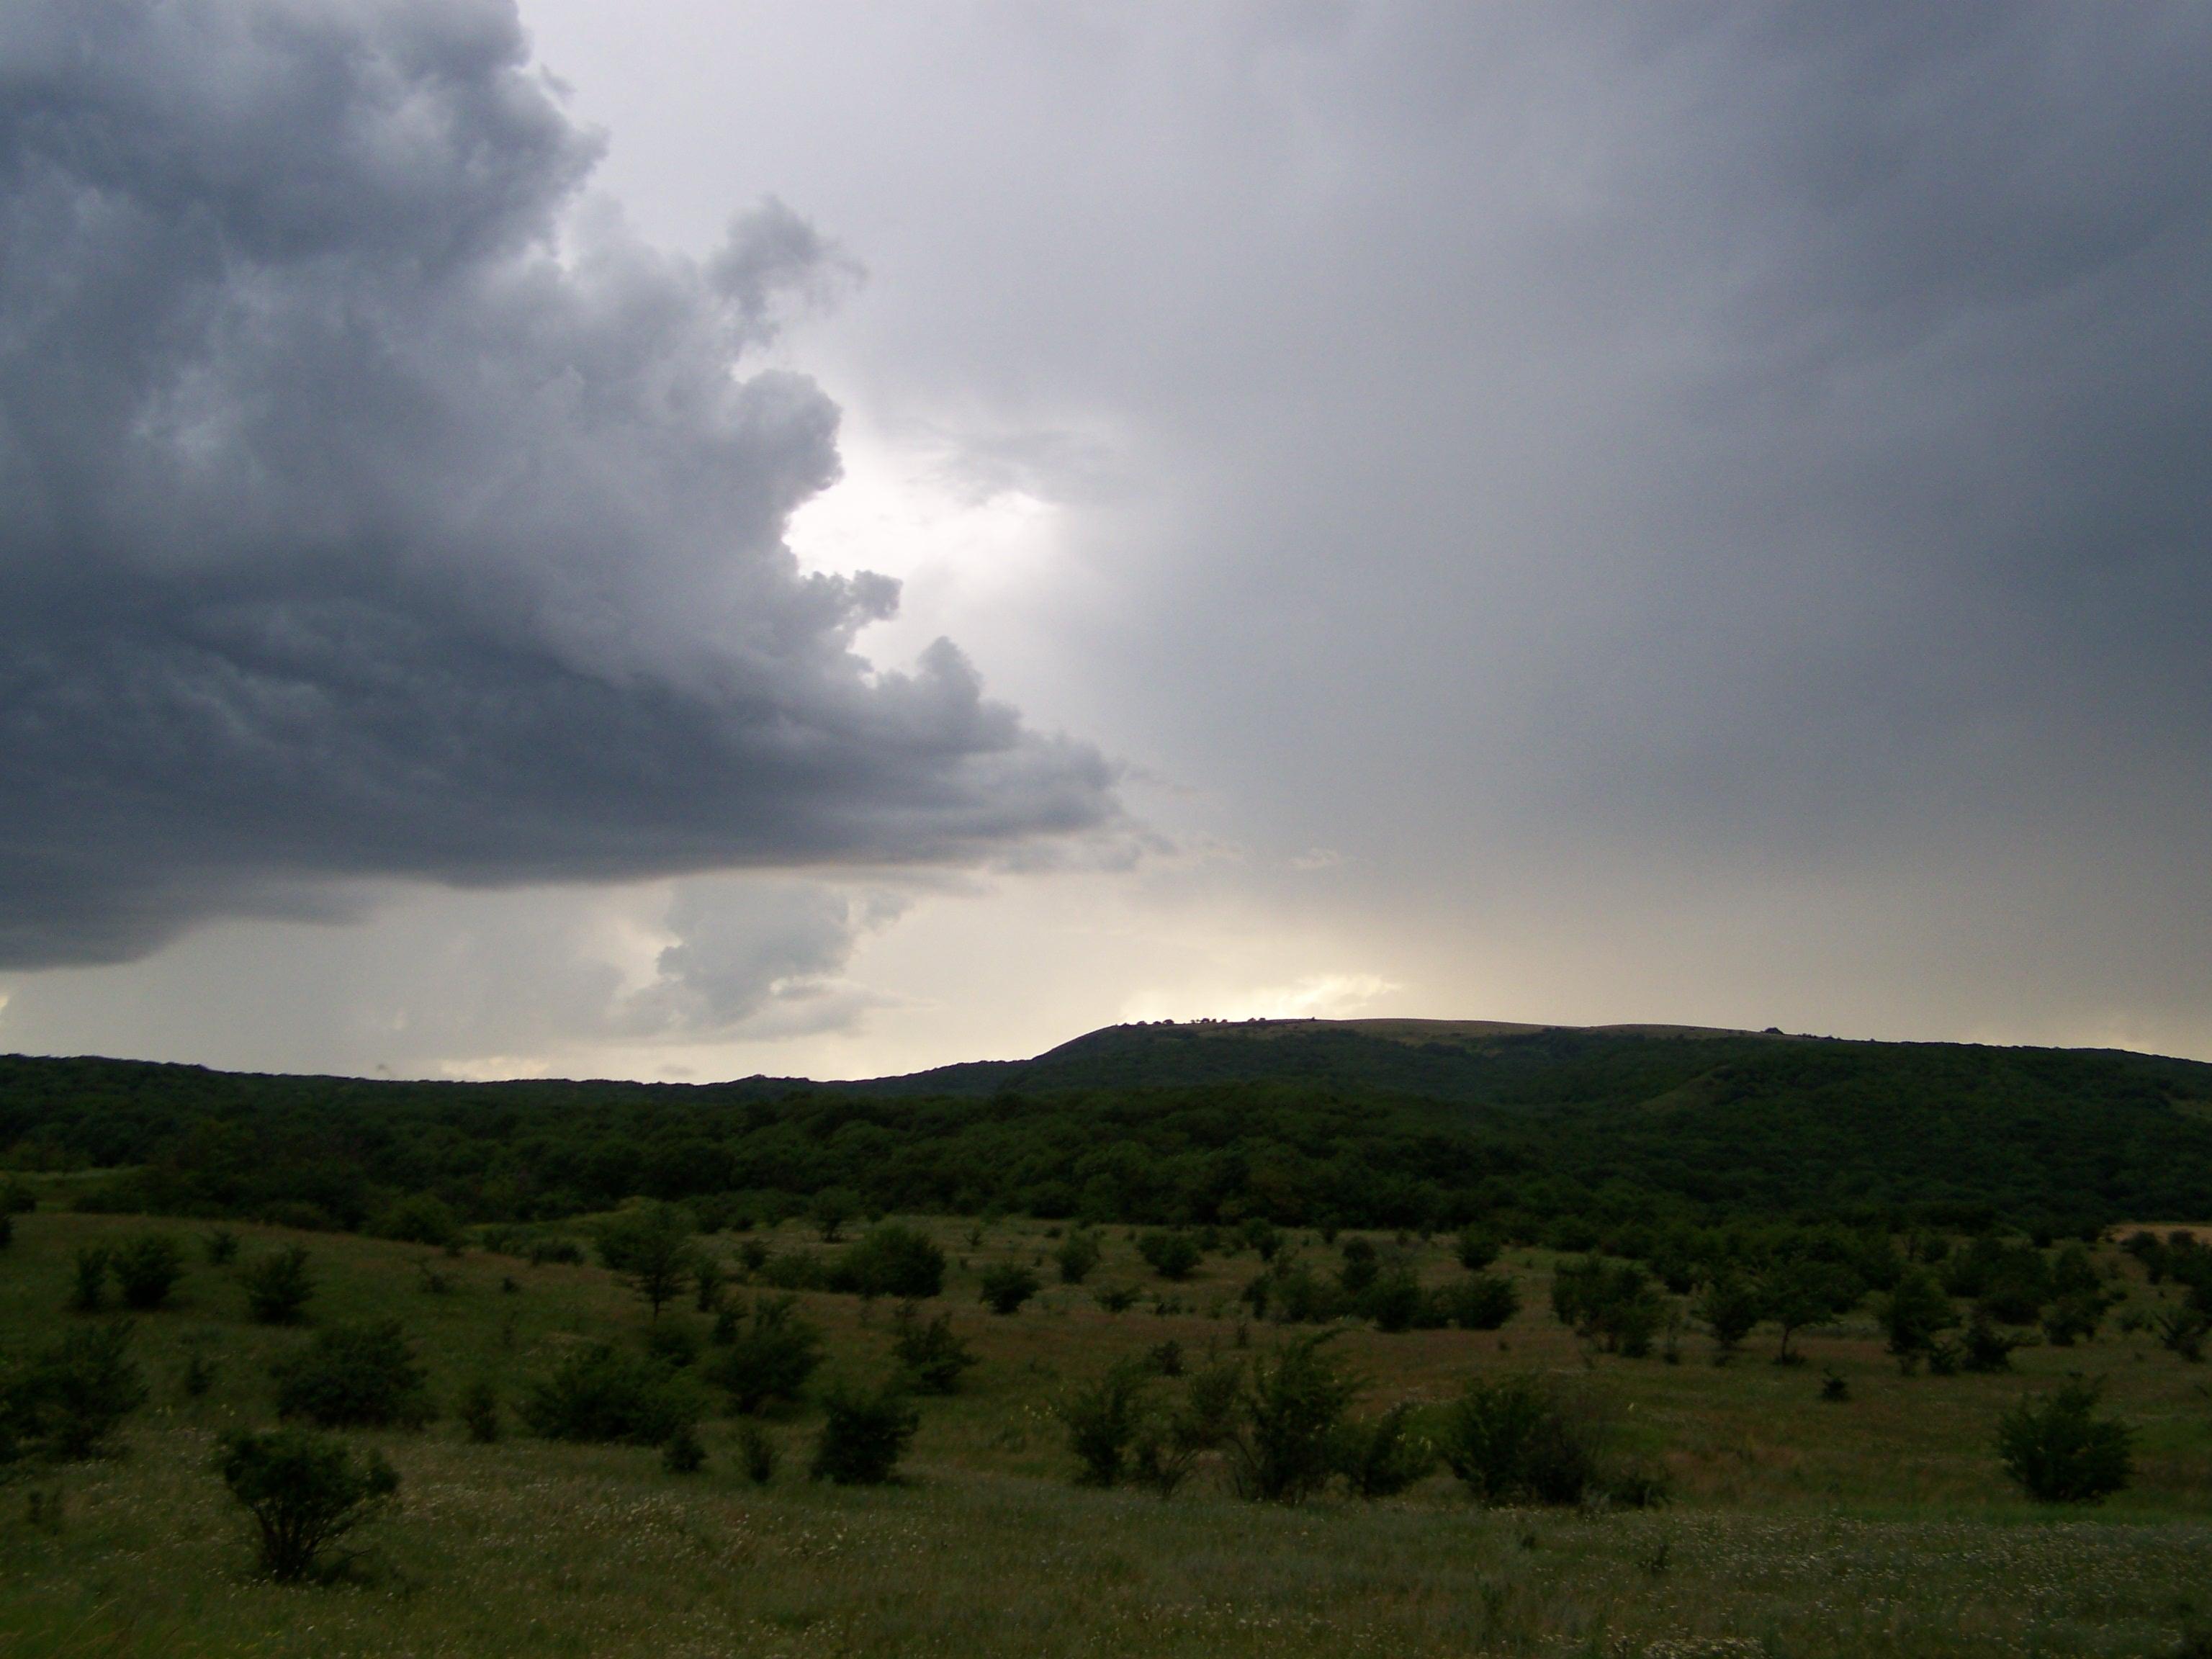
mountain, forest, sky, travel, summer, evening, artistic, retro, vintage, card, green, blue, ecology, cloud, highland, nature, atmospheric phenomenon, cumulus, atmosphere, natural environment, hill, grassland, daytime, ecoregion, meteorological phenomenon, rural area, plain, storm, morning, horizon, landscape, tree, savanna, fell, steppe, sunlight, hill station, prairie, grass, meadow, geological phenomenon, land lot, wind, pasture